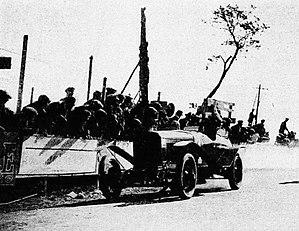
Léonce Garnier sur Hispano-Suiza (Coupe Georges Boillot 1923).
Léonce Garnier, né le 28 mars 1881 à Beaumont et mort en 1963 à Saint-Sébastien, est un ancien aviateur et pilote automobile ayant longtemps habité la province du Guipuscoa pour y tenir commerce.